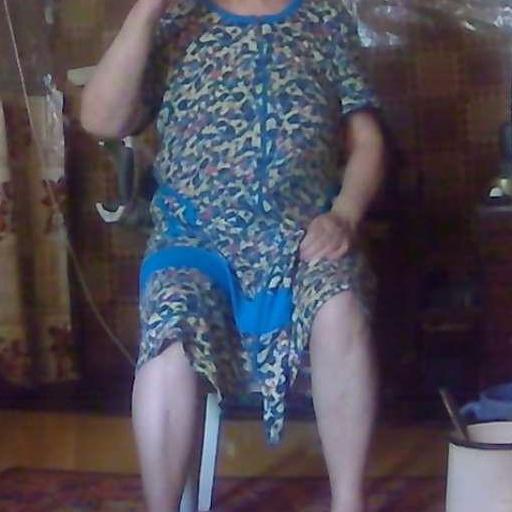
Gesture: no_gesture